Räshid Nasretdin

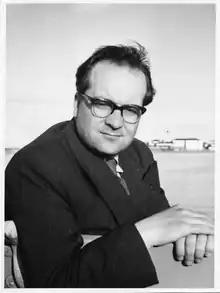
Nasretdin in 1950s.

Räshid Nasretdin ("Rəşit Nasretdin"; 14 July 1920 – 28 August 2010) was a Finnish photographer of Tatar descent, who operated his own shop in Helsinki for decades with his wife. Among the people he captured include notable politicians and artists. Nasretdin moved to Finland from Russia as a child.